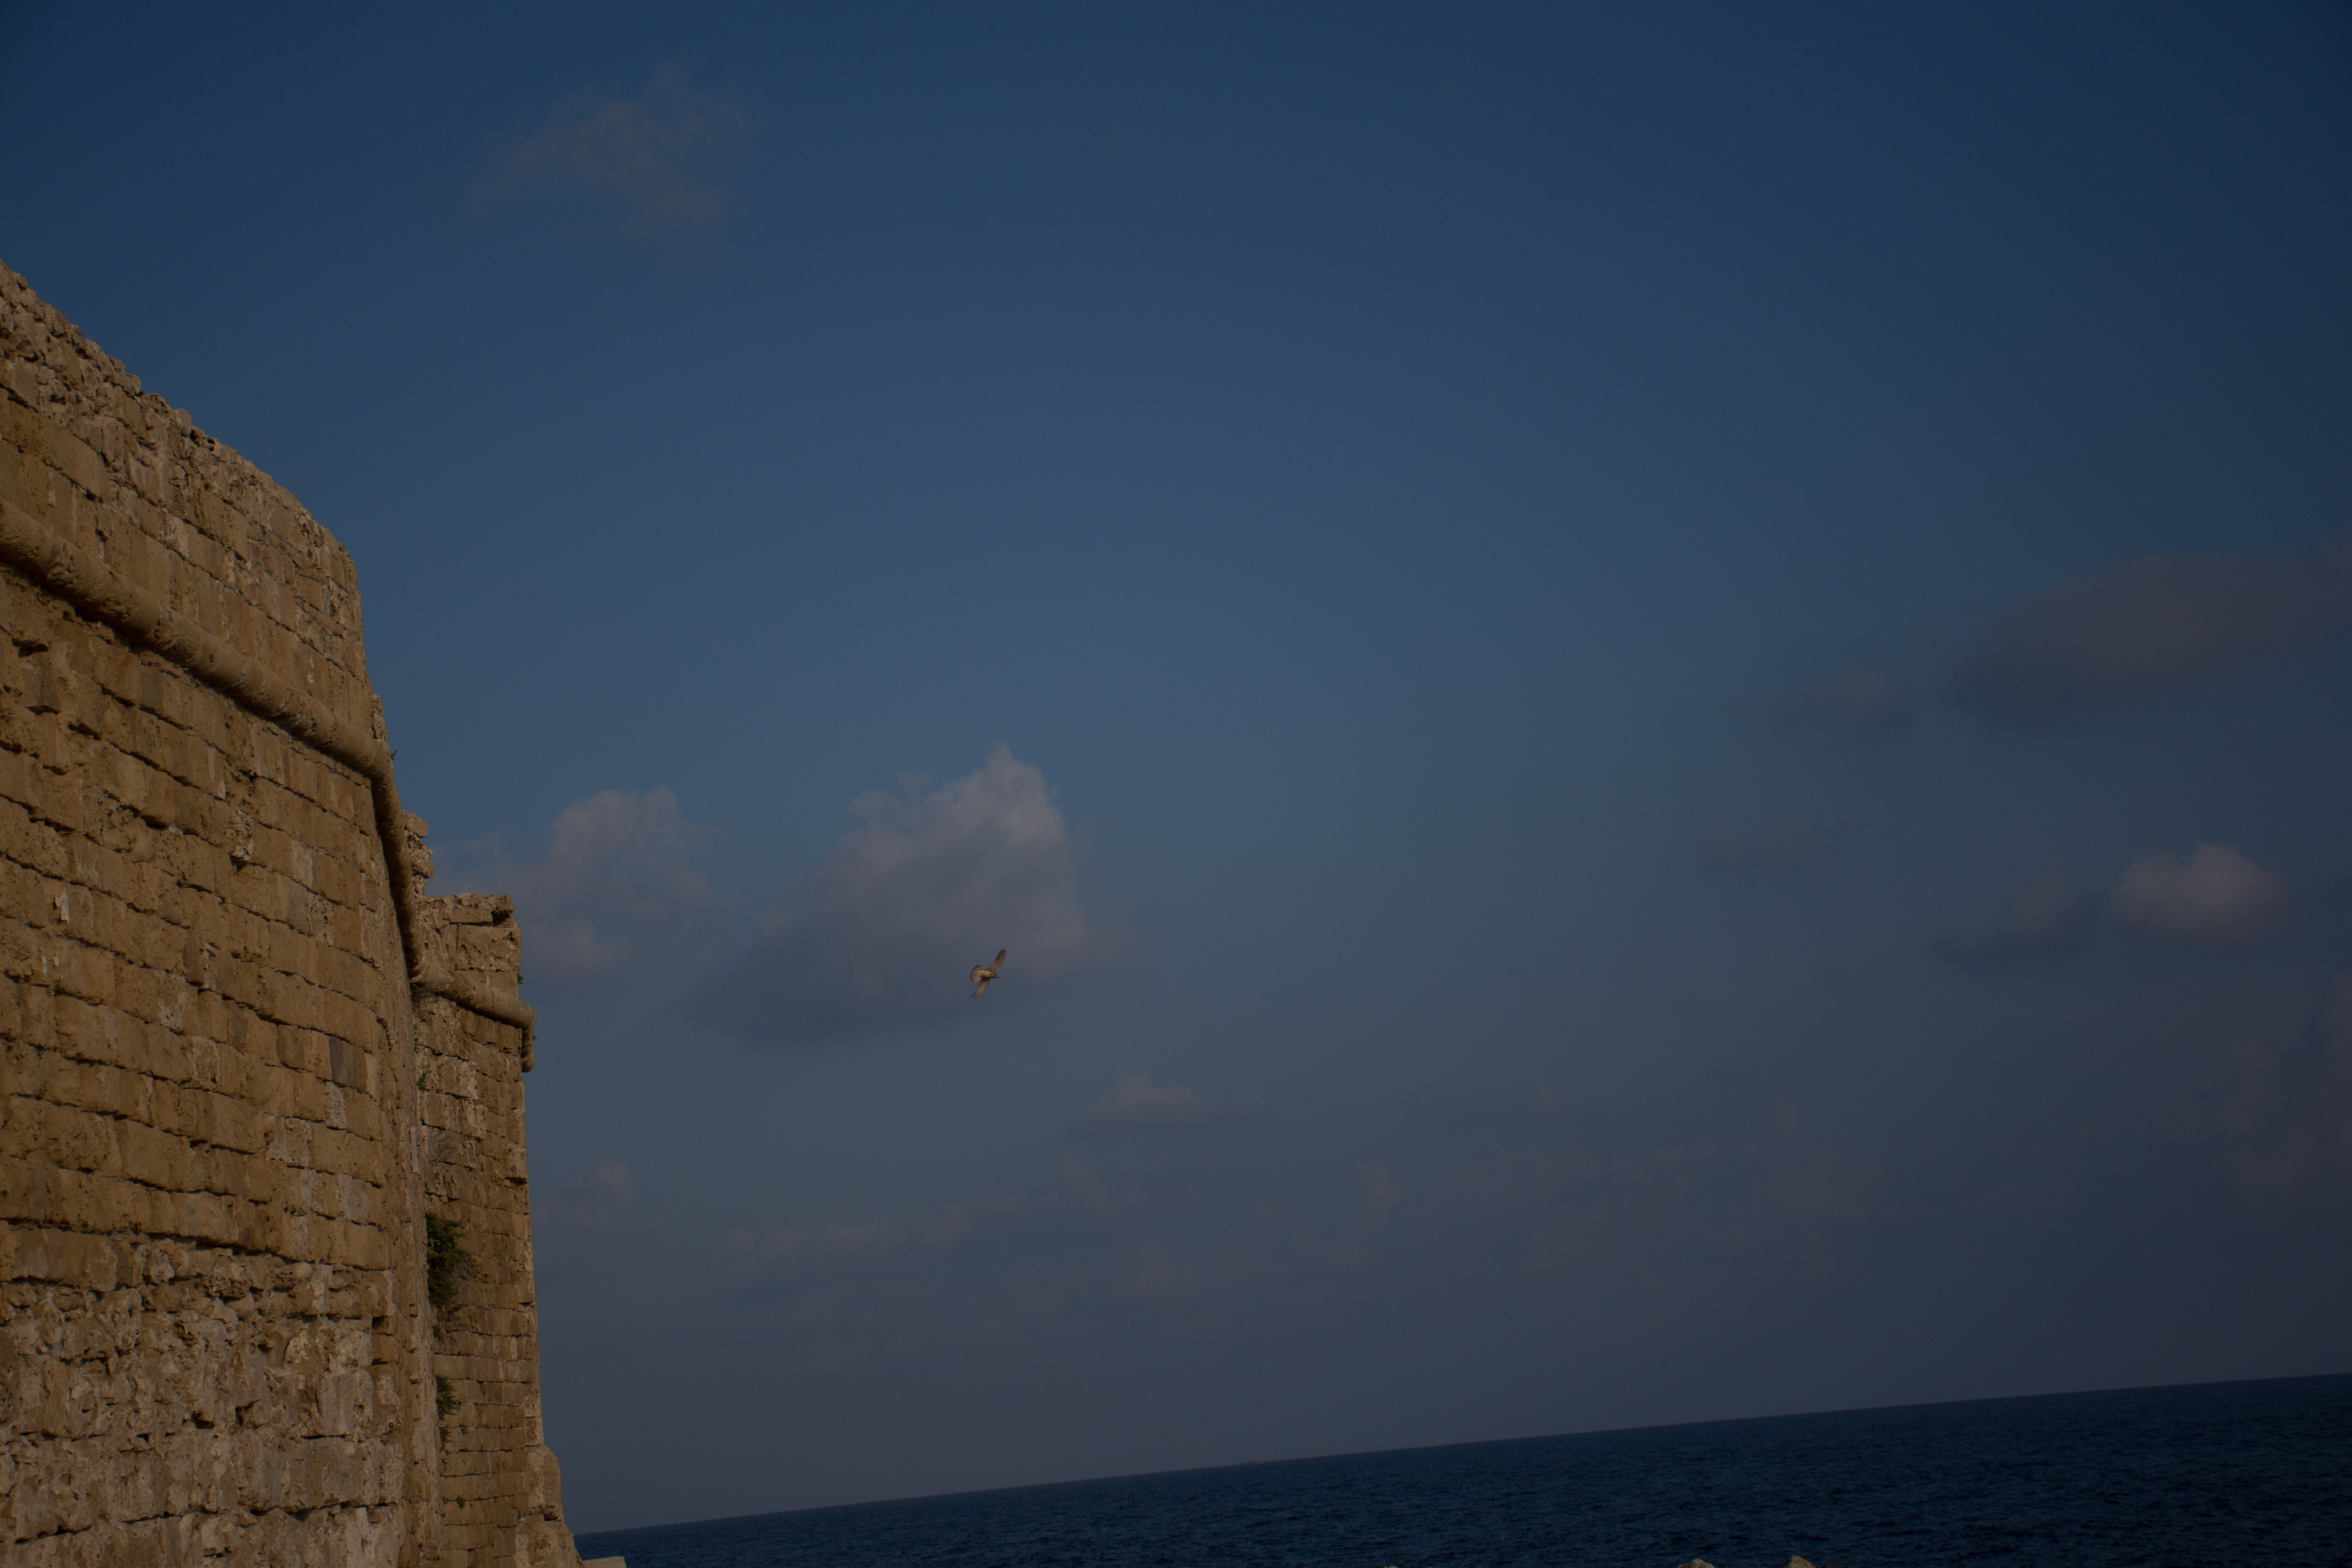
sky, sea, cloud, horizon, atmosphere, ocean, meteorological phenomenon, calm, coast, evening, building, dusk